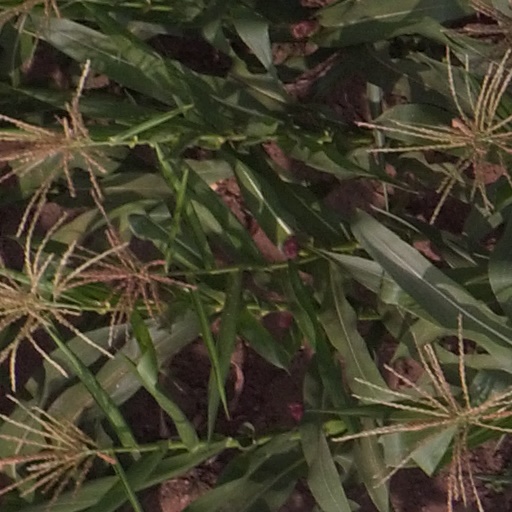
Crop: maize; corn